Bonelli's eagle

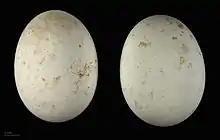
"Aquila fasciata" – MHNT

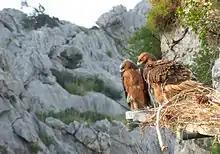
Fully fledged juvenile eagles lingering in the vicinity of their nest.

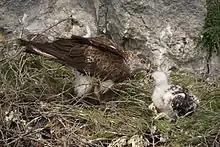
Bonelli's eagle feeding its eaglet with a partridge.

The breeding season of Bonelli's eagles is from late January/February to July in the western part of the range and November–August/September (peaking December–May) in the Indian subcontinent and Myanmar. Both members of the pair may dwell around the eyrie for up to 2–3 months before breeding. Their nest is a huge structure of branches and sticks, scarcely smaller than those built by eagles twice the size of this species, though rarely as great in depth as some old nests of the larger eagles. Often the nest completely obscures the sitting female from view unless it is seen at the same level or higher than the nest. Nest size can average up to across and deep but with repeated use the nest can range up to in both directions (record sized nest in India was in height). Tree nests tend to average larger than those placed on cliff ledges. One nest in the Gir forest was used periodically used over the course of 30 years. While they may line their active nest with greenery, it is less frequent and sparser where present than in many other birds of prey. Nesting locales are often high on cliff ledge or alternatively at (usually over ) above the ground in large trees. Very rarely, nests may be on the perimeter of buildings. The trees selected are often the tallest and/or most densely foliaged in a given stand. Their close cousin, the African hawk-eagle, usually nests on trees and rarely utilizes crags and alternate nesting sites as does Bonelli's. Historically, throughout their range in western Europe, Bonelli's eagles were considered almost obligate cliff nesters on almost any rocky environment, from precipitous mountain ranges, canyons over river valleys, even down to low rocky rubble to sea cliffs. However, up to 52 tree nests for the species have now been recorded in southwest Portugal. Often the Portuguese nesting eagles used invasive Tasmanian blue gum ("Eucalyptus globulus") (44.2% of the time) while a further 21.2% were on cork oak ("Quercus suber") not to mention some that were placed on large shrubs, i.e. strawberry trees ("Arbutus unedo"). The mean height of Portuguese tree nest was . The Portuguese study further found 67.3% of the tree nests to be on hill slopes and average height for lowest branch, both presumably as anti-predator measure. By 2017, the expansion to using tree nests had bolstered the southwest Portugal population considerably. In the 1990s, the first ever tree nest was found in the relative Bonelli's eagle stronghold of Catalonia, Spain, while another singular tree nest was also found in the south of France. In India, Bonelli's eagles seem to readily switch between tree and cliff nests. The eagles of areas such as Maharashtra and the Western Ghats are usually partial to nesting in trees while in the Deccan Peninsula, Indo-Gangetic plain and Himalayan foothills, the eagles alternated between nesting on cliffs and lofty trees including red silk cotton ("Bombax ceiba"), sacred fig ("Ficus religiosa"), Javan plum ("Syzygium cumini") or "Dalbergia ssp". Bonelli's eagles in India may also nest close to human habitations if disturbance is low, such as in Saurashtra and in Himalayan foothills, in the latter often in large chir pine ("Pinus roxburghii") near villages. In Pakistan, the species has been known to use seaside cliffs. Also, in the Indian desert zone, Bonelli's eagles are known to use relatively low rocky hills with shallow gradients, making the nest ledges relatively easy to access. On Cyprus, 70% of nests were in Turkish pines ("Pinus brutia") at a mean elevation of . Often this eagle uses the same nest in successive years but also alternate nest may be used. Often somewhere between 1 and 5 nests may be built by the species on their home range. Like other birds of prey, the presence of alternate nest may be a strategy to cope with ectoparasitic infestations within the nest. The construction of a new nest takes roughly a month's time.